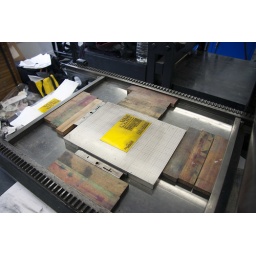
A wide shot of the plate in the bed of the press.